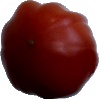
Label: Tomato Heart 1